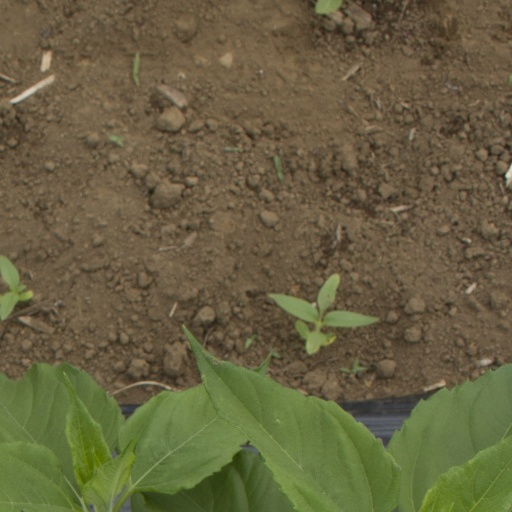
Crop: Jerusalem artichoke